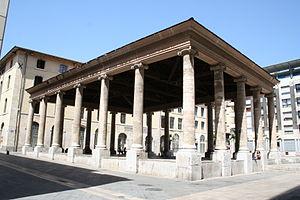
Pierre Puget, né le 16 octobre 1620 à Marseille, et mort dans la même ville le 2 décembre 1694, est un sculpteur, dessinateur, peintre et architecte français.